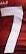
Number: 7